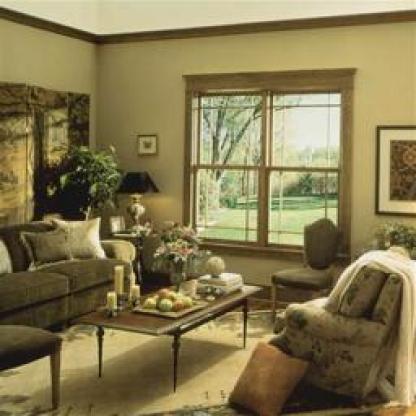
Scene: Indoor